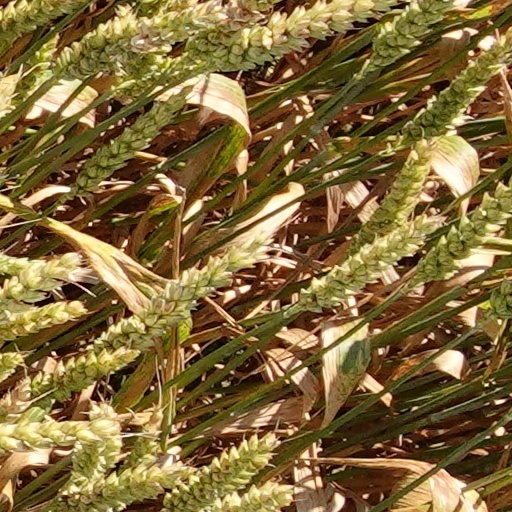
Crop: wheat